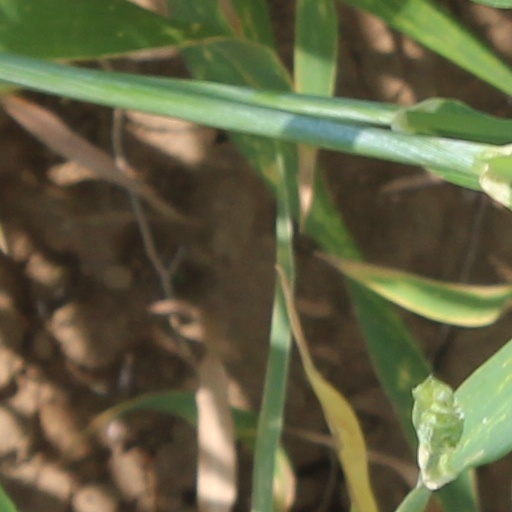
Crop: wheat